Cypro-Minoan syllabary

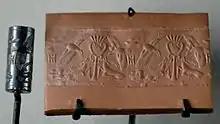
Cylinder seal antelope Louvre AM1639

Examples of the Cypro-Minoan Script began to appear in the early 1930s. These included several potmarks found in 1937 at Kourion on the southwest coast of Cyprus. An unusual find was copper ingots recovered in 1960 from a Bronze Age shipwreck by underwater archaeology near Cape Gelidonya. Most of the ingots were marked with what are believed to be CM signs. In addition to the following it has also been suggested that there are Cypro-Minoan Script signs on several cylinder seals.